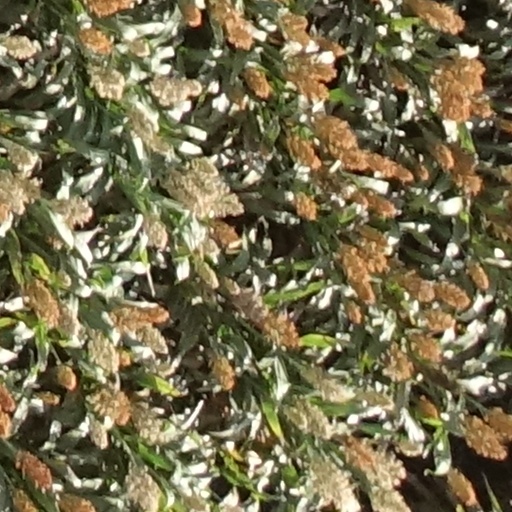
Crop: sorghum